Alcira de la Peña

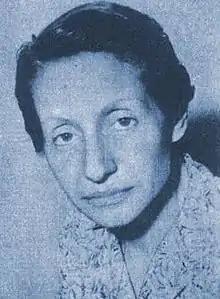

Alcira de la Peña (8 November 1910 – 15 March 1998) was an Argentine physician and political leader. She became an important figure within the country's communist, feminist, and human rights movements.